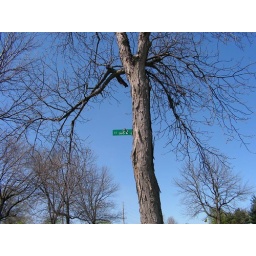
This street sign was driven into a tree by a tornado. Yikes!